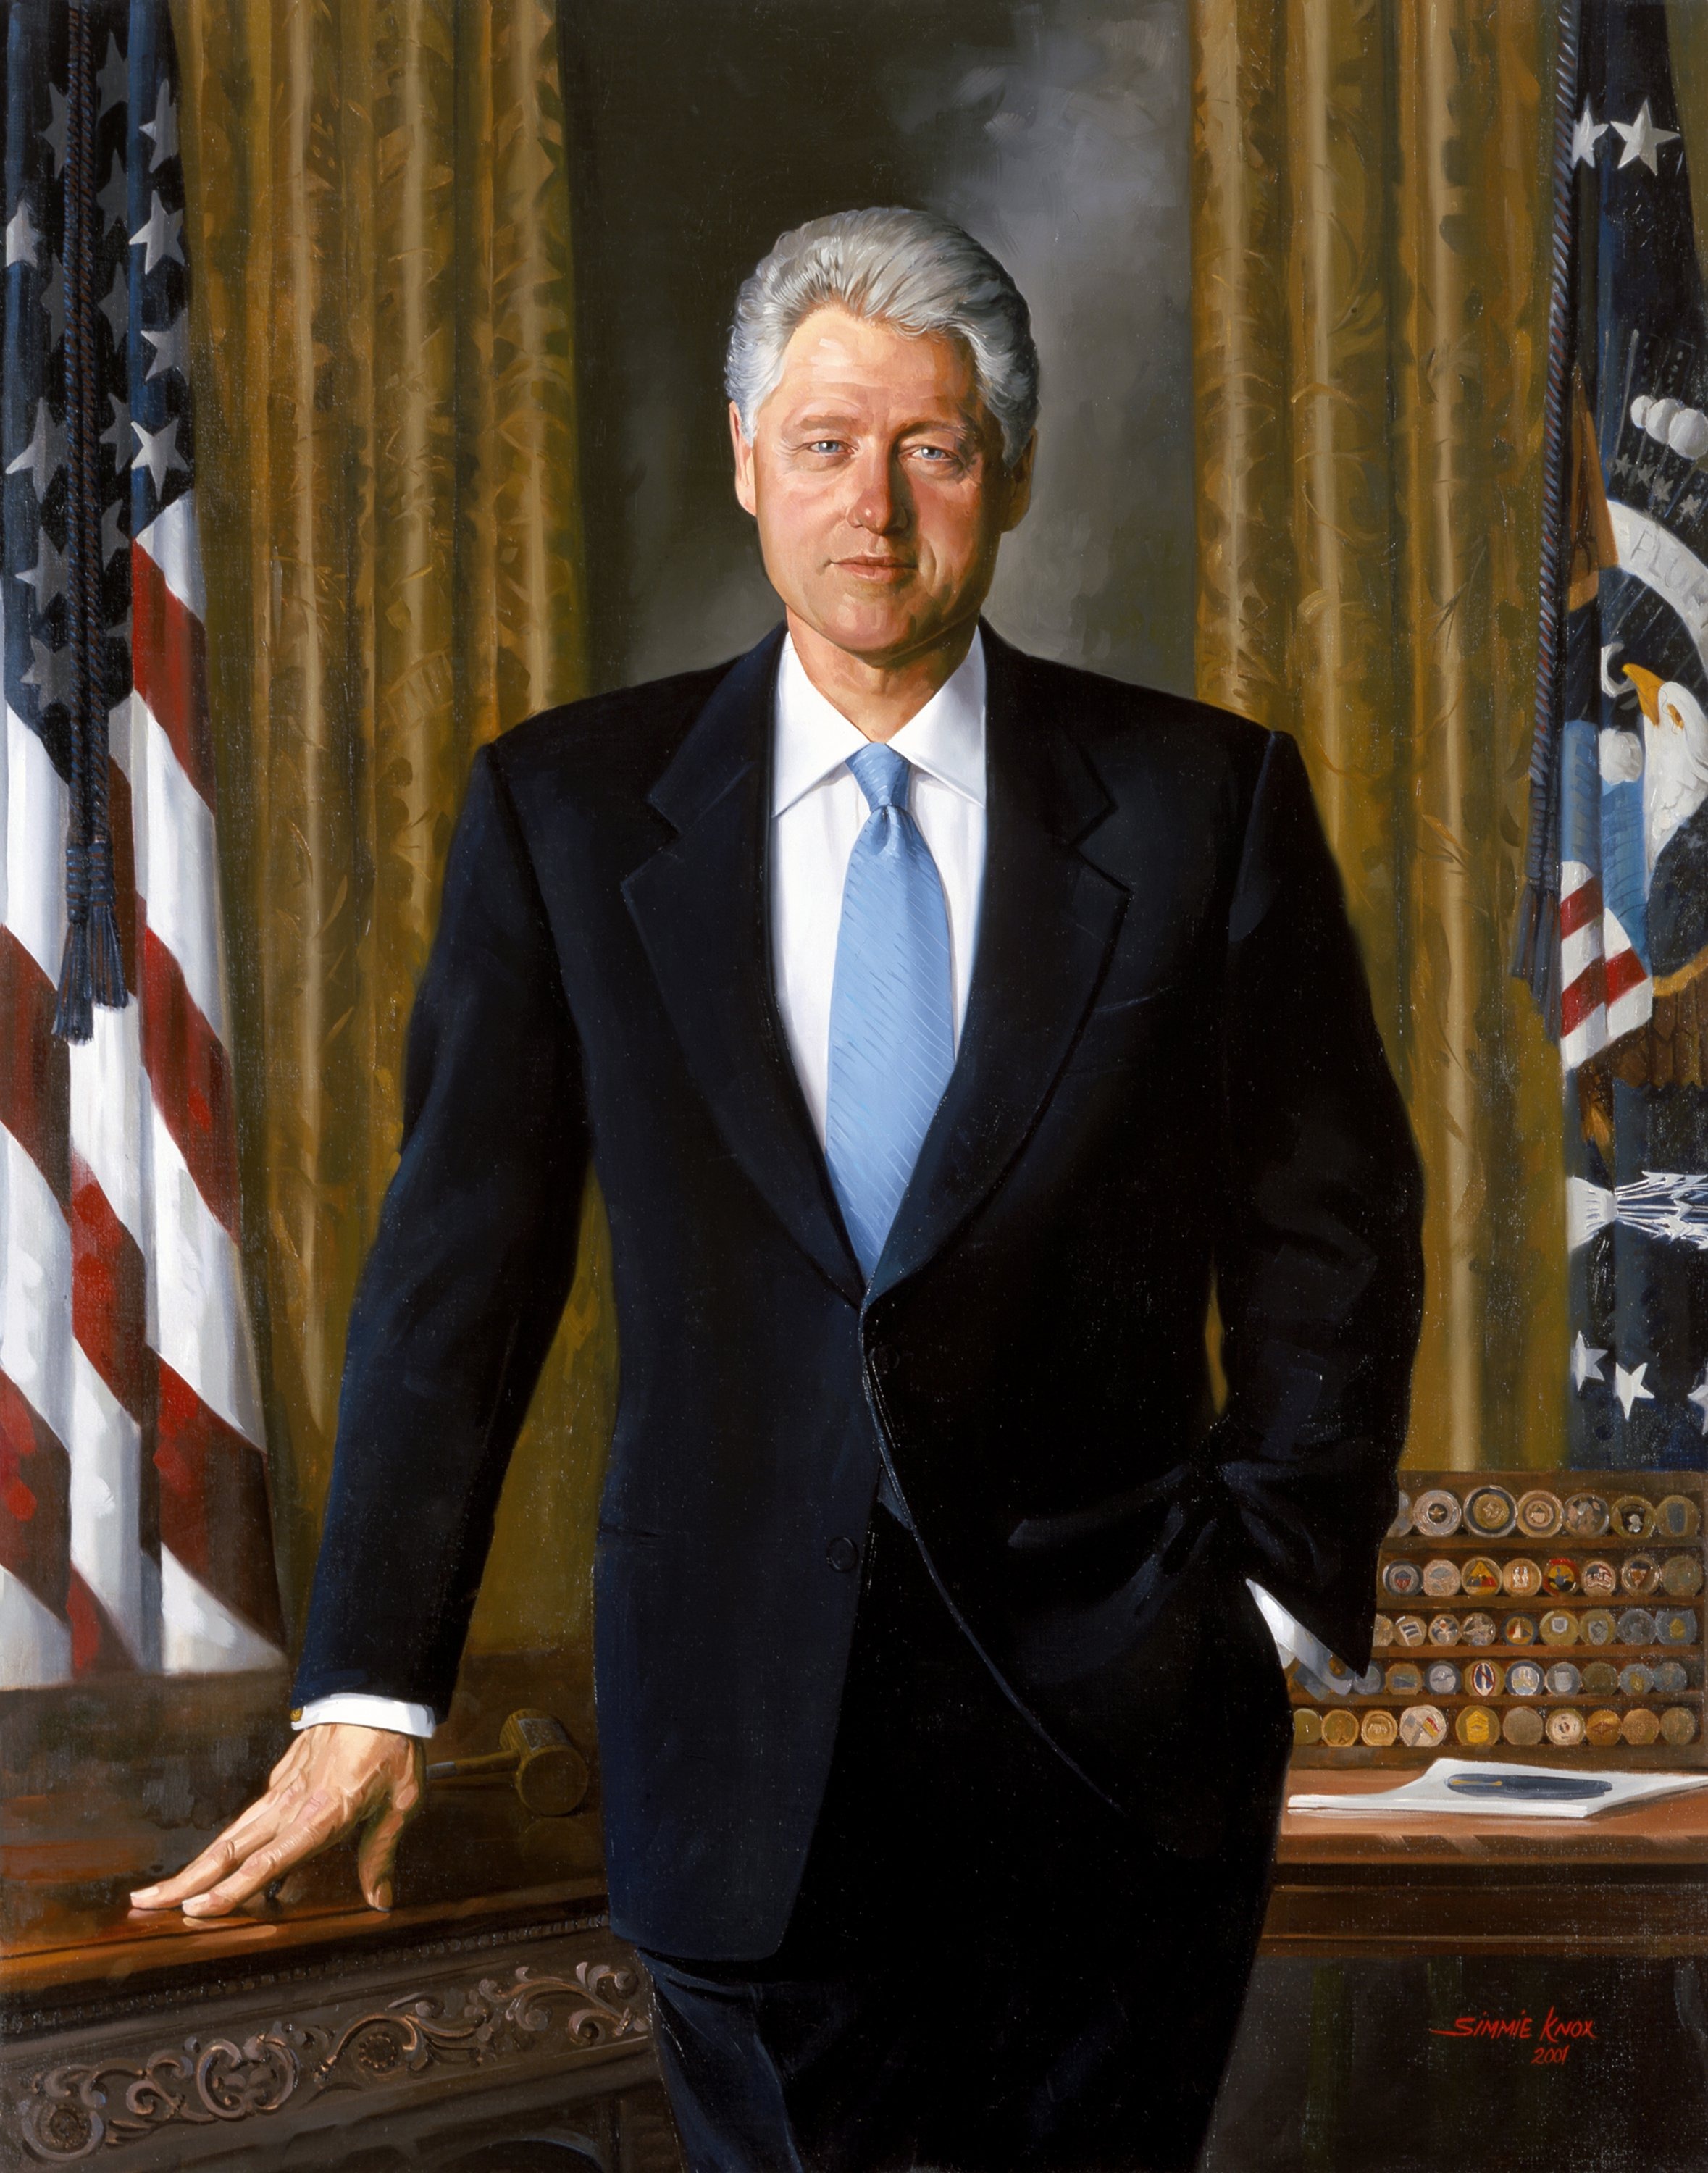
man, person, suit, male, portrait, usa, america, tie, president, united states, art, gentleman, head, image, famous, government, celebrity, formal wear, bill clinton